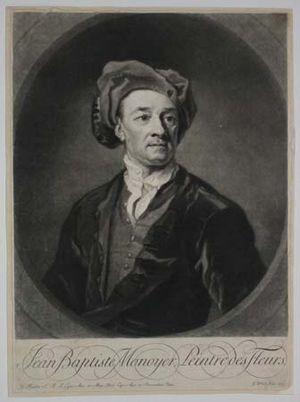
Jean-Baptiste Monnoyer, dit Baptiste, né le 19 juillet 1636 à Lille et mort le 16 février 1699 à Londres, est un peintre français.